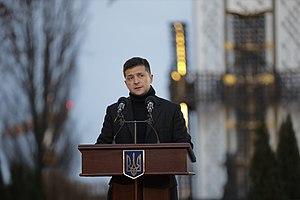
Volodymyr Oleksandrovytch Zelensky, né le 25 janvier 1978, est un humoriste, producteur, acteur, scénariste, réalisateur et homme d'État ukrainien, président d'Ukraine depuis le 20 mai 2019.